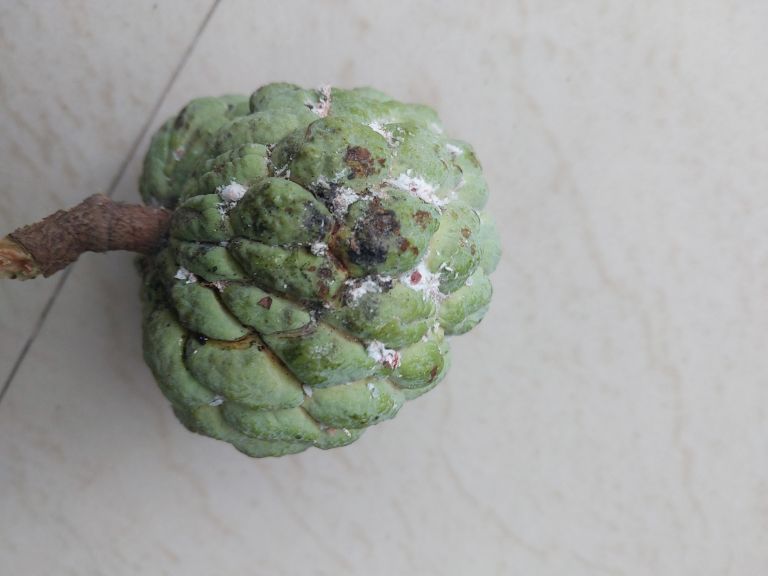
Disease label: Leaf spot on fruit